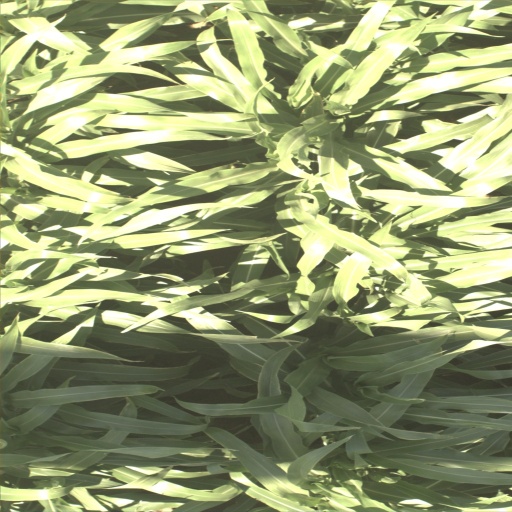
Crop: sorghum